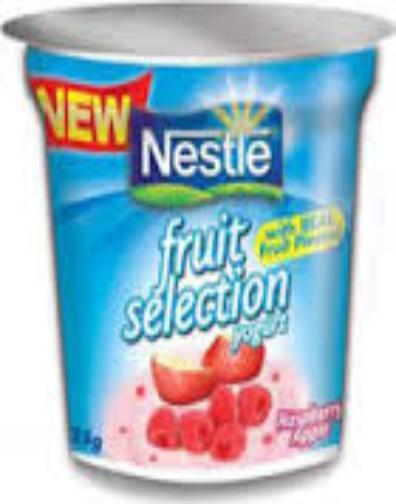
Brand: Fruit Selection
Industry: Food